Religious Tract Society

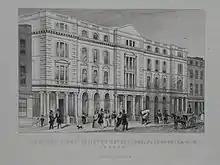
The Depository of the Religious Tract Society at 56 Paternoster Row, opened in 1844.

The Religious Tract Society was a British evangelical Christian organization founded in 1799 and known for publishing a variety of popular religious and quasi-religious texts in the 19th century. The society engaged in charity as well as commercial enterprise, publishing books and periodicals for profit.